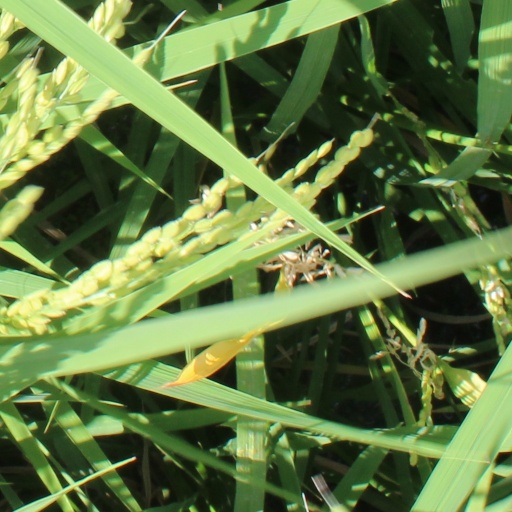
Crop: rice